Duna Média

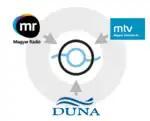
Merger of the three major Hungarian broadcasting companies.

Duna Media is the result of a merger between the former public service broadcasters Magyar Televízió (MTV), Magyar Rádió (MR) and Duna TV, as well as the Hungarian news agency Magyar Távirati Iroda (MTI). This nonprofit organization is the legal successor to each of the four formerly separate entities managed by Médiaszolgáltatás-támogató és Vagyonkezelő Alap (MTVA).